Presentation copy

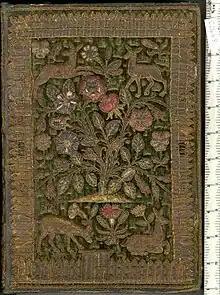
Deluxe presentation copy of Matthew Parker's "De antiquitate Britannicæ ecclesiæ" for Queen Elizabeth I

A presentation copy is a copy of a book that has been presented, usually by the author or someone associated with the book's production, to another individual. The copy usually contains a presentation inscription identifying it as a presentation copy, such as an author's signature. A simple Latin inscription is "ex dono authoris" ("from the author's gift"). In manuscripts from the Middle Ages and the Renaissance, a presentation copy often contained a presentation miniature, a small painting depicting the author giving a copy to a recipient.